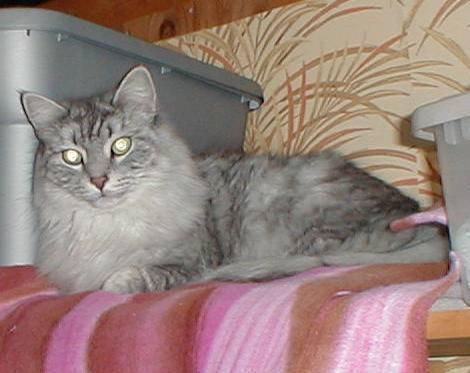
cat